Spencer Petras

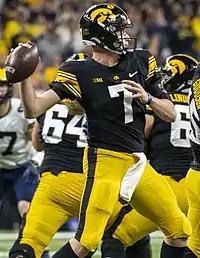
Petras with Iowa in 2021

Spencer Petras (born November 18, 1999) is an American college football quarterback for the Utah State Aggies. He previously played for the Iowa Hawkeyes from 2018 to 2023.